Doai Station

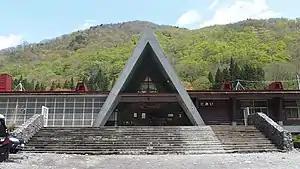
Doai Station entrance in April 2016

is a passenger railway station in the town of Minakami, Gunma, Japan, operated by the East Japan Railway Company (JR East). It is jokingly known as "Japan's Number One Mole Station" (日本一のモグラ駅, Nippon ichi no mogura eki) because passengers must make a 10 minute descent down 486 steps into a tunnel in order to reach the northbound platform. It is the deepest train station in Japan.